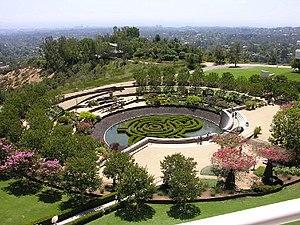
Jardin central du pavillon ouest au Musée Getty à Los Angeles.